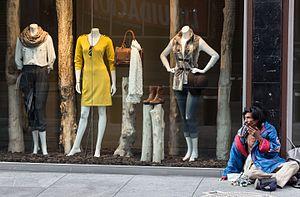
Une vitrine est l'espace aménagé d'un magasin rendant visible depuis la voie publique ou les allées intérieures les articles en vente ou les services fournis dans ce commerce.